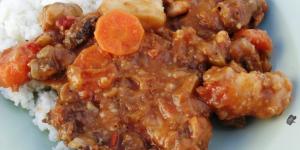
guisado de avestruz con caldo y setas